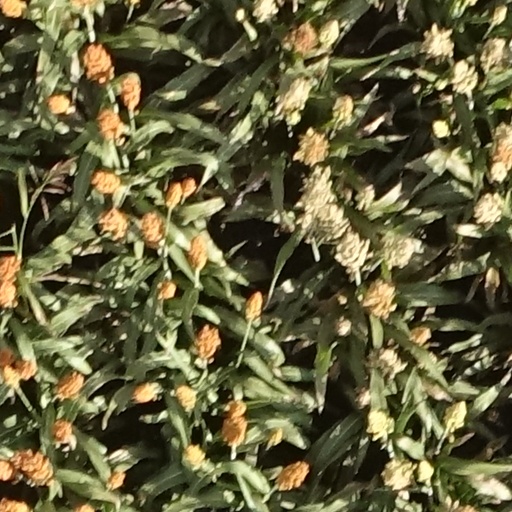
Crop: sorghum